ABC Local Radio

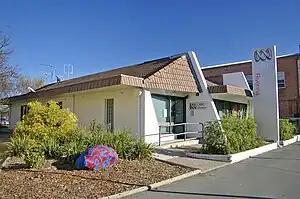
ABC Riverina studios in Wagga Wagga

There are sixty ABC Local Radio stations across 53 regions, including 52 regional stations and 8 metropolitan stations. The metropolitan stations are: